Julien-Joseph Ducorron

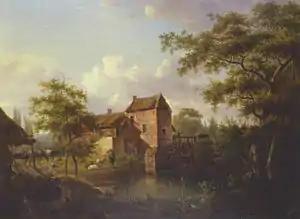
"Landscape with mill", 1818

Julien-Joseph Ducorron (15 November 1770 – 22 March 1848) was a Belgian landscape painter.